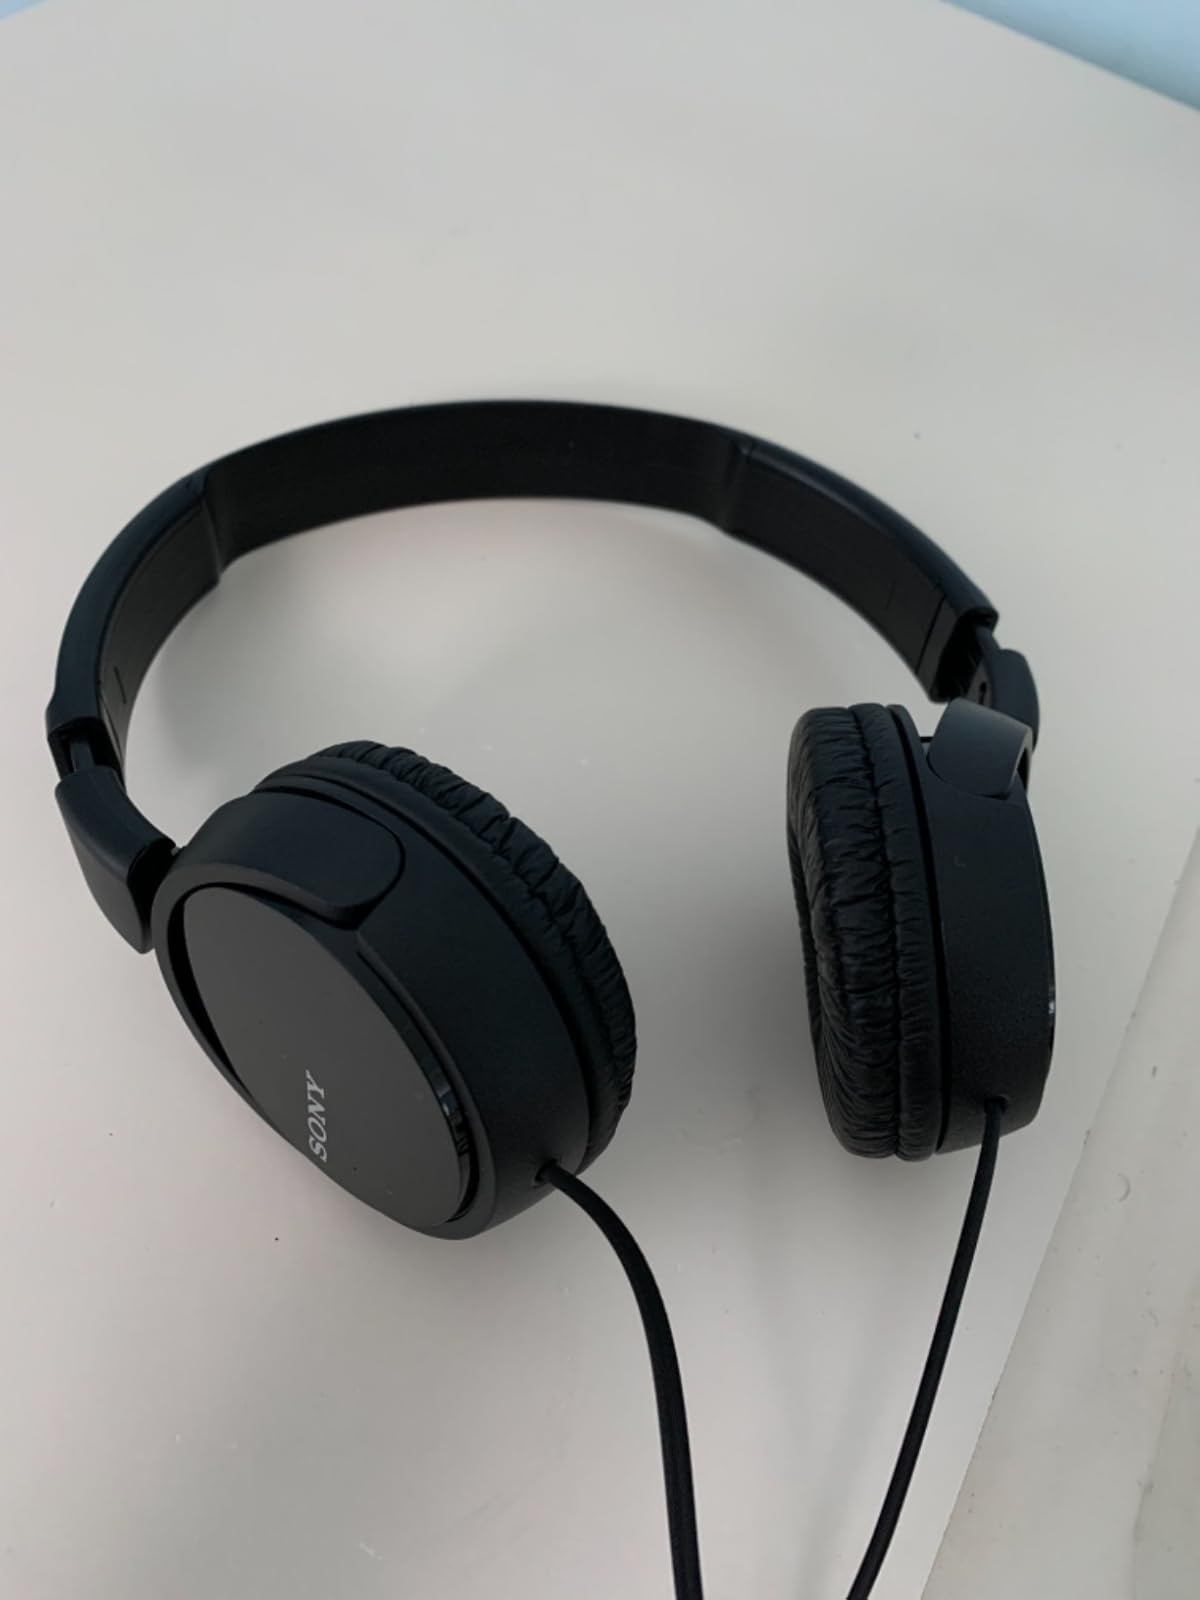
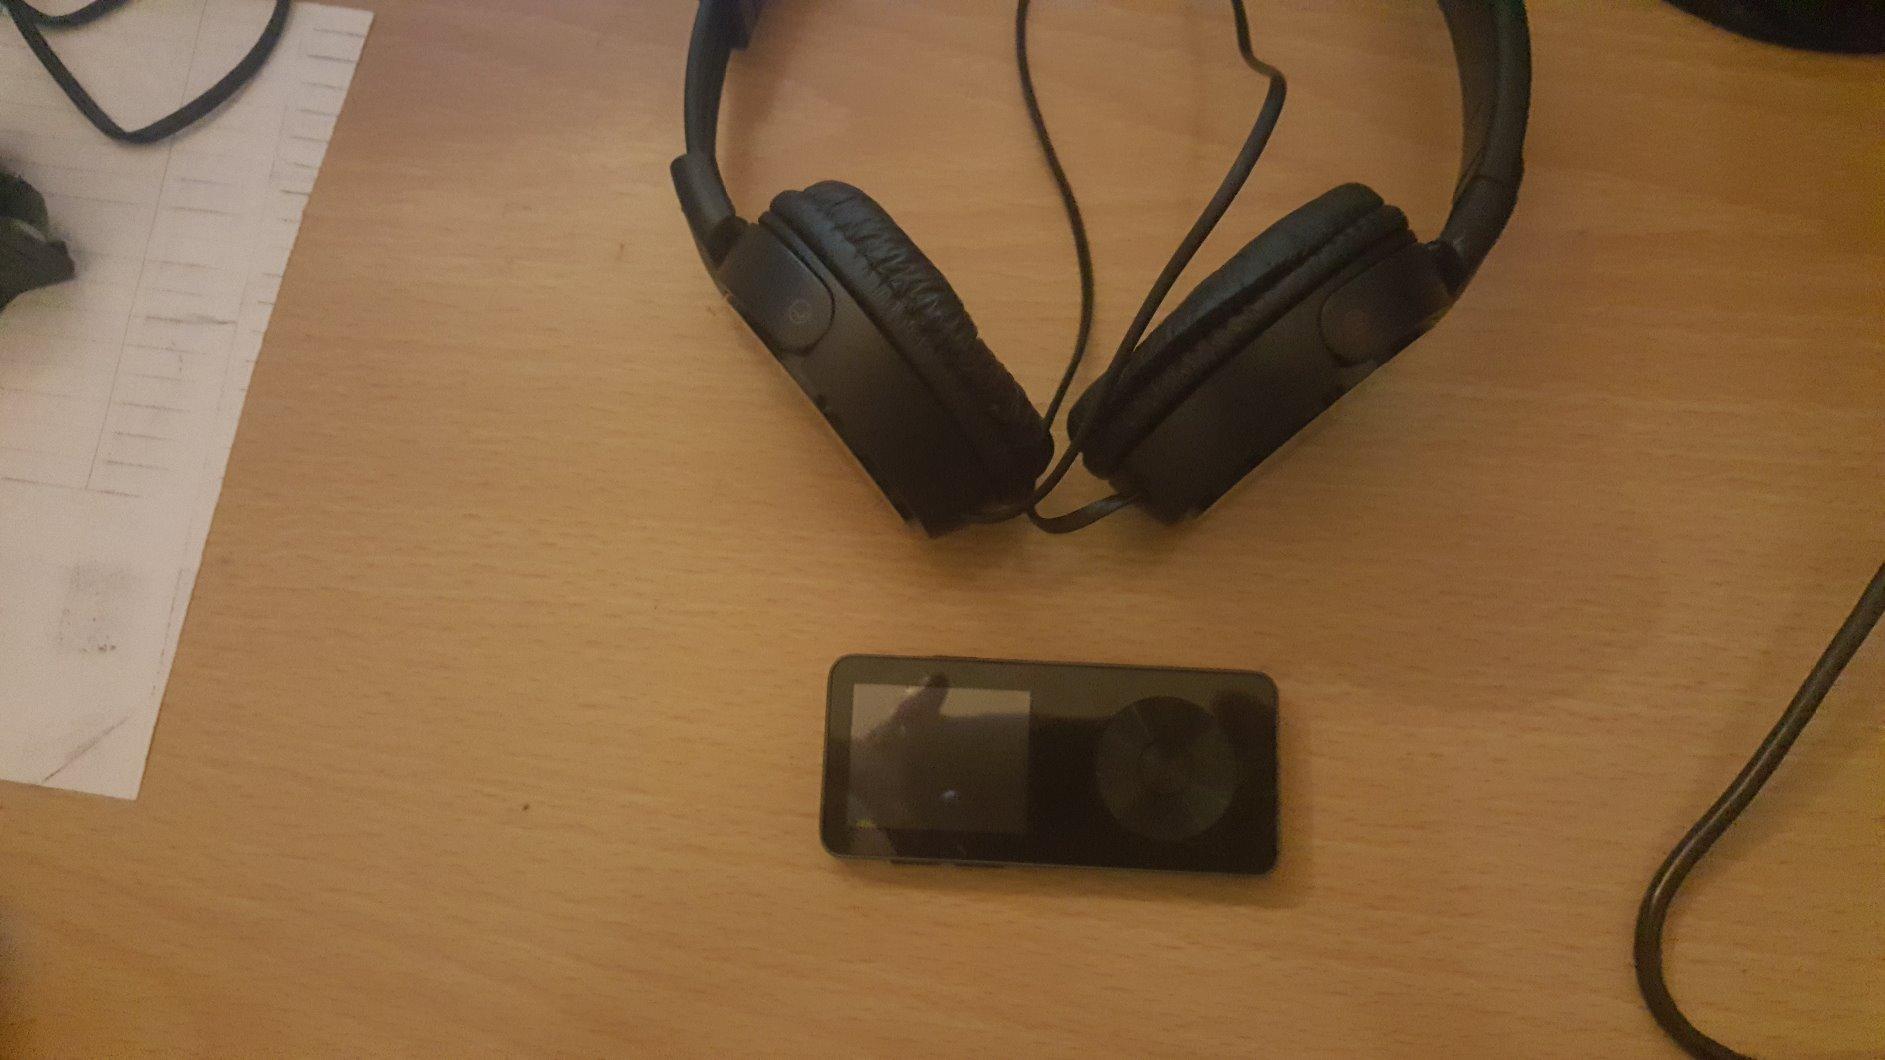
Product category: headphones
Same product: yes